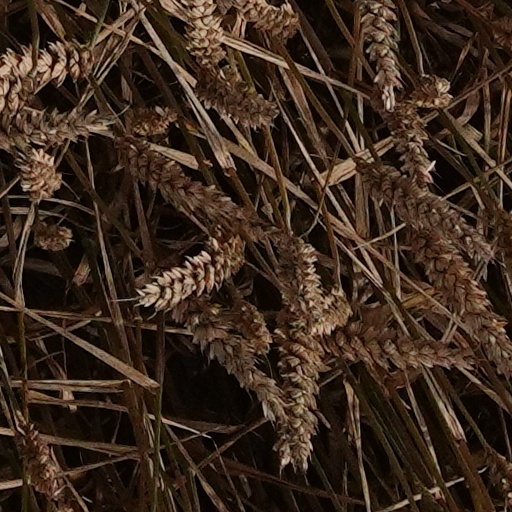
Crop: wheat